Biogasoline

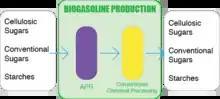
Biogasoline Production Process

In late March, 2010, the world's first biogasoline demonstration plant was started in Madison, WI by Virent Energy Systems, Inc. In 2001, Virent discovered and developed a technique called Aqueous Phase Reforming (APR). APR includes processes such as reforming to generate hydrogen, dehydrogenation of alcohols/hydrogenation of carbonyls, deoxygenation reactions, hydrogenolysis and cyclization.